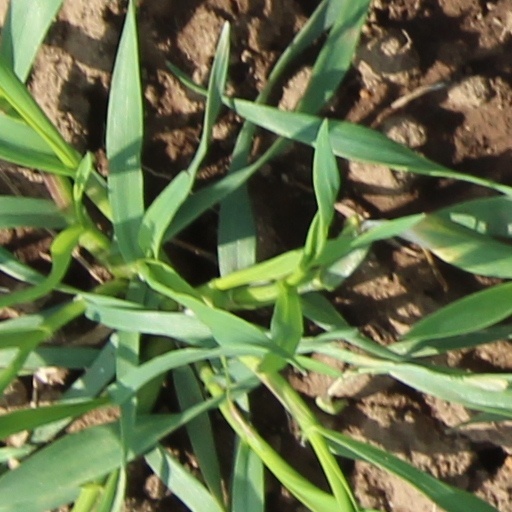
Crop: wheat